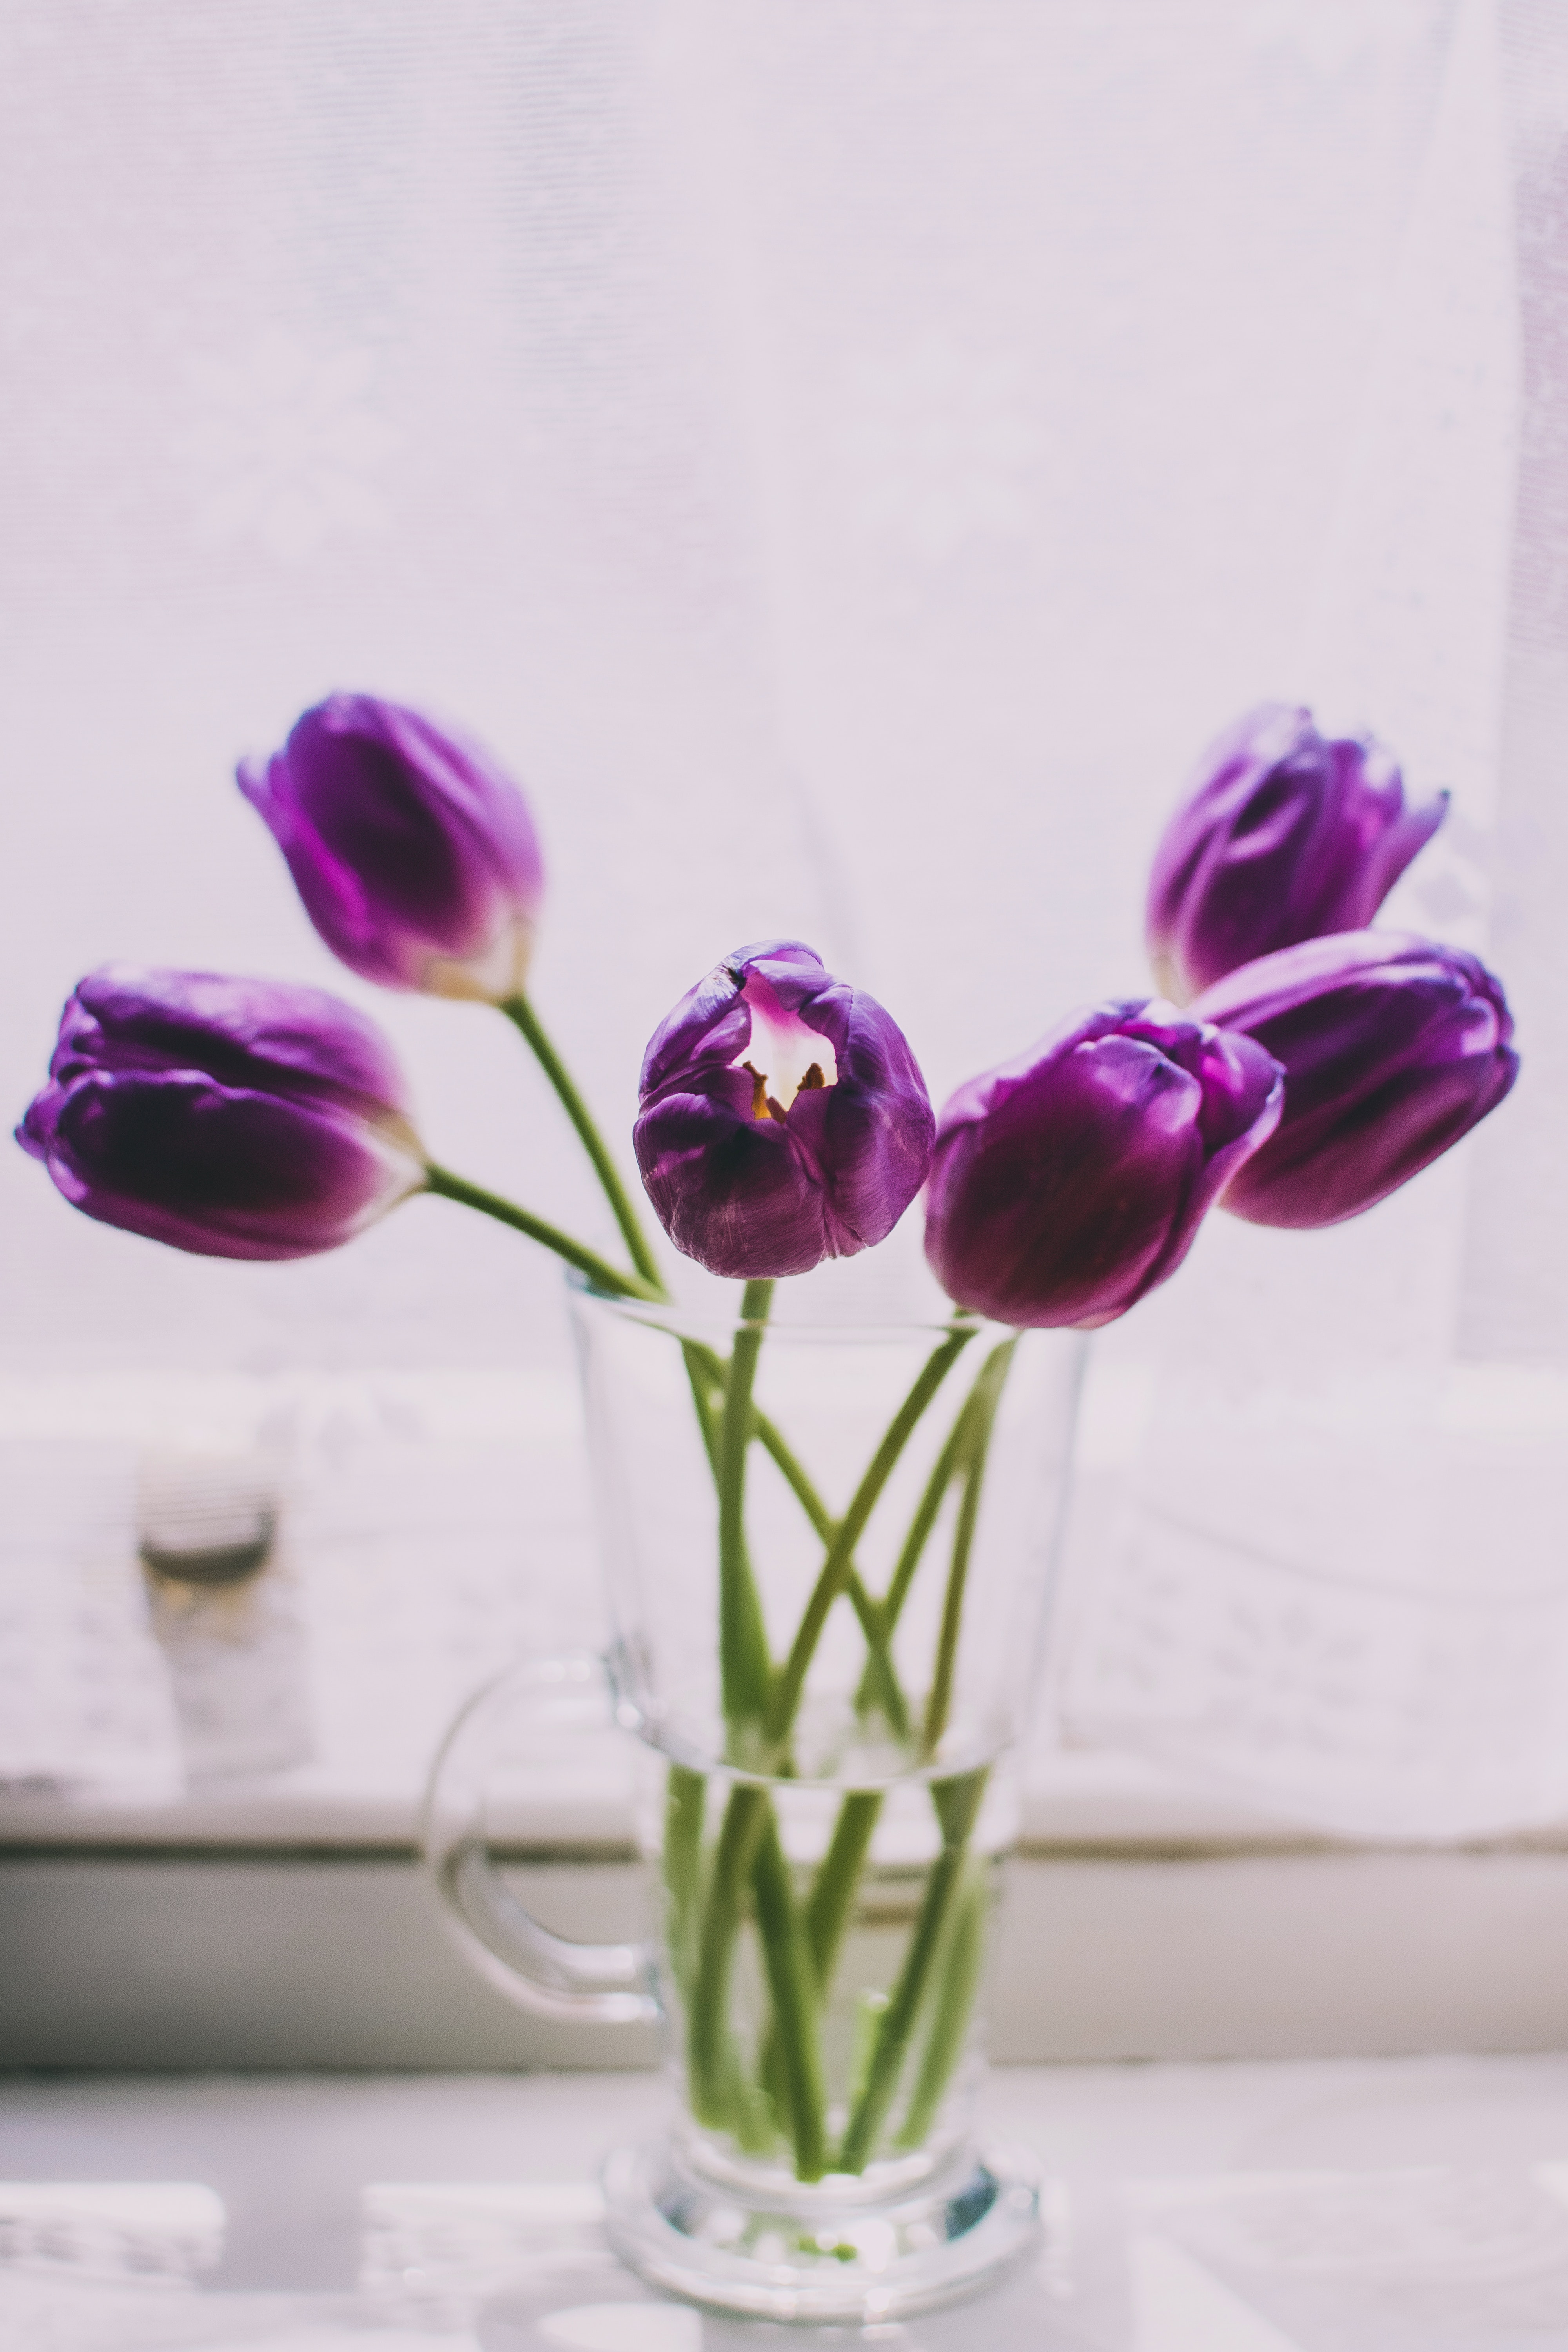
flower, purple, violet, plant, tulip, flowering plant, cut flowers, petal, still life, botany, still life photography, spring, plant stem, artificial flower, ikebana, violet family, viola, lily family, vase, crocus, bouquet, iris, centrepiece, anemone, floristry